Sacculina

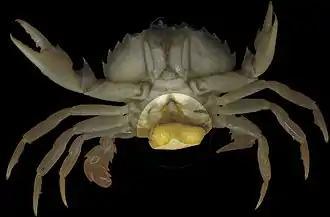
Sacculina

Sacculina is a genus of barnacles that is a parasitic castrator of crabs. They belong to a group called Rhizocephala. The adults bear no resemblance to the barnacles that cover ships, whales, and piers; they are recognised as barnacles because their larval forms are like other members of the barnacle class Cirripedia. The prevalence of this crustacean parasite in its crab host can be as high as 50%.